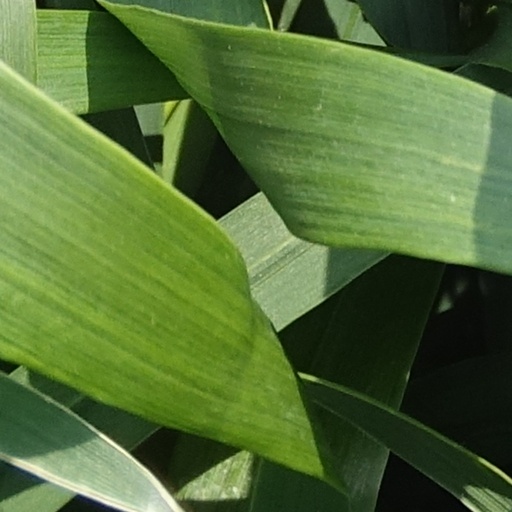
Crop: wheat